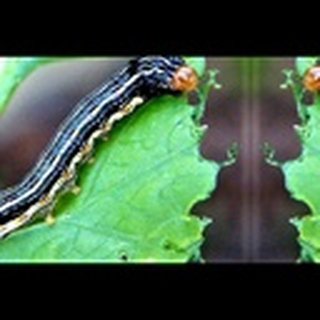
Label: cotton_army_worm